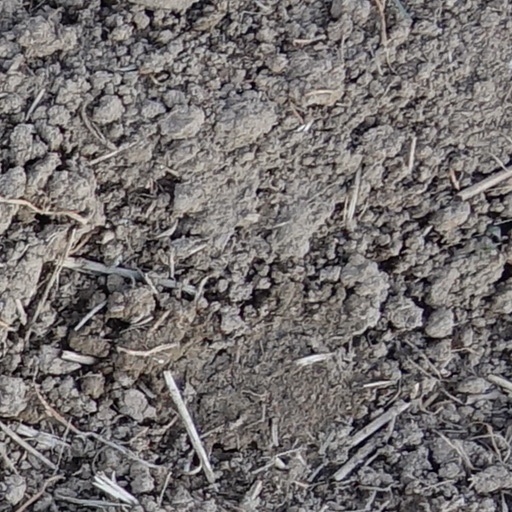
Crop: wheat